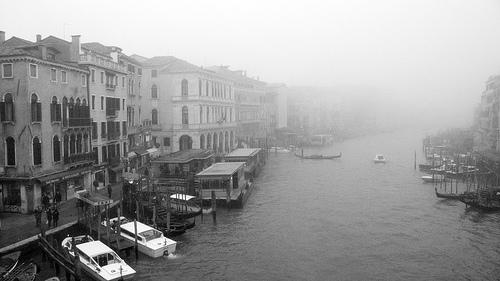
Weather: foggy or hazy